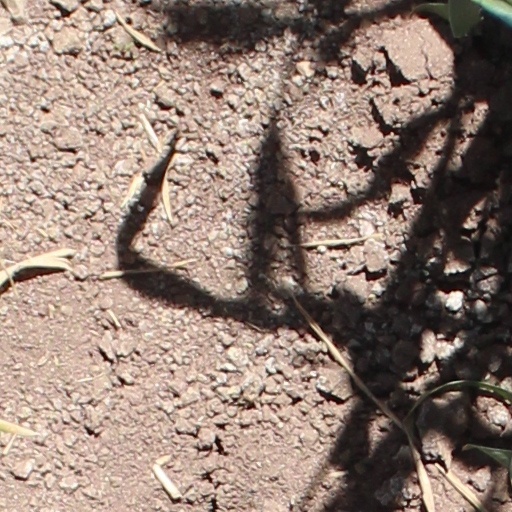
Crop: wheat